Jan Philipsz van Bouckhorst

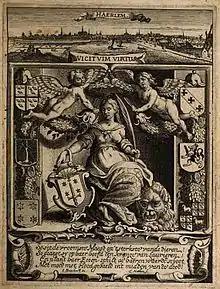
Titlepage to Samuel Ampzing's 'Description of Haarlem

Jan Philipsz. van Bouckhorst (1588 – 1631), was a Dutch Golden Age painter.